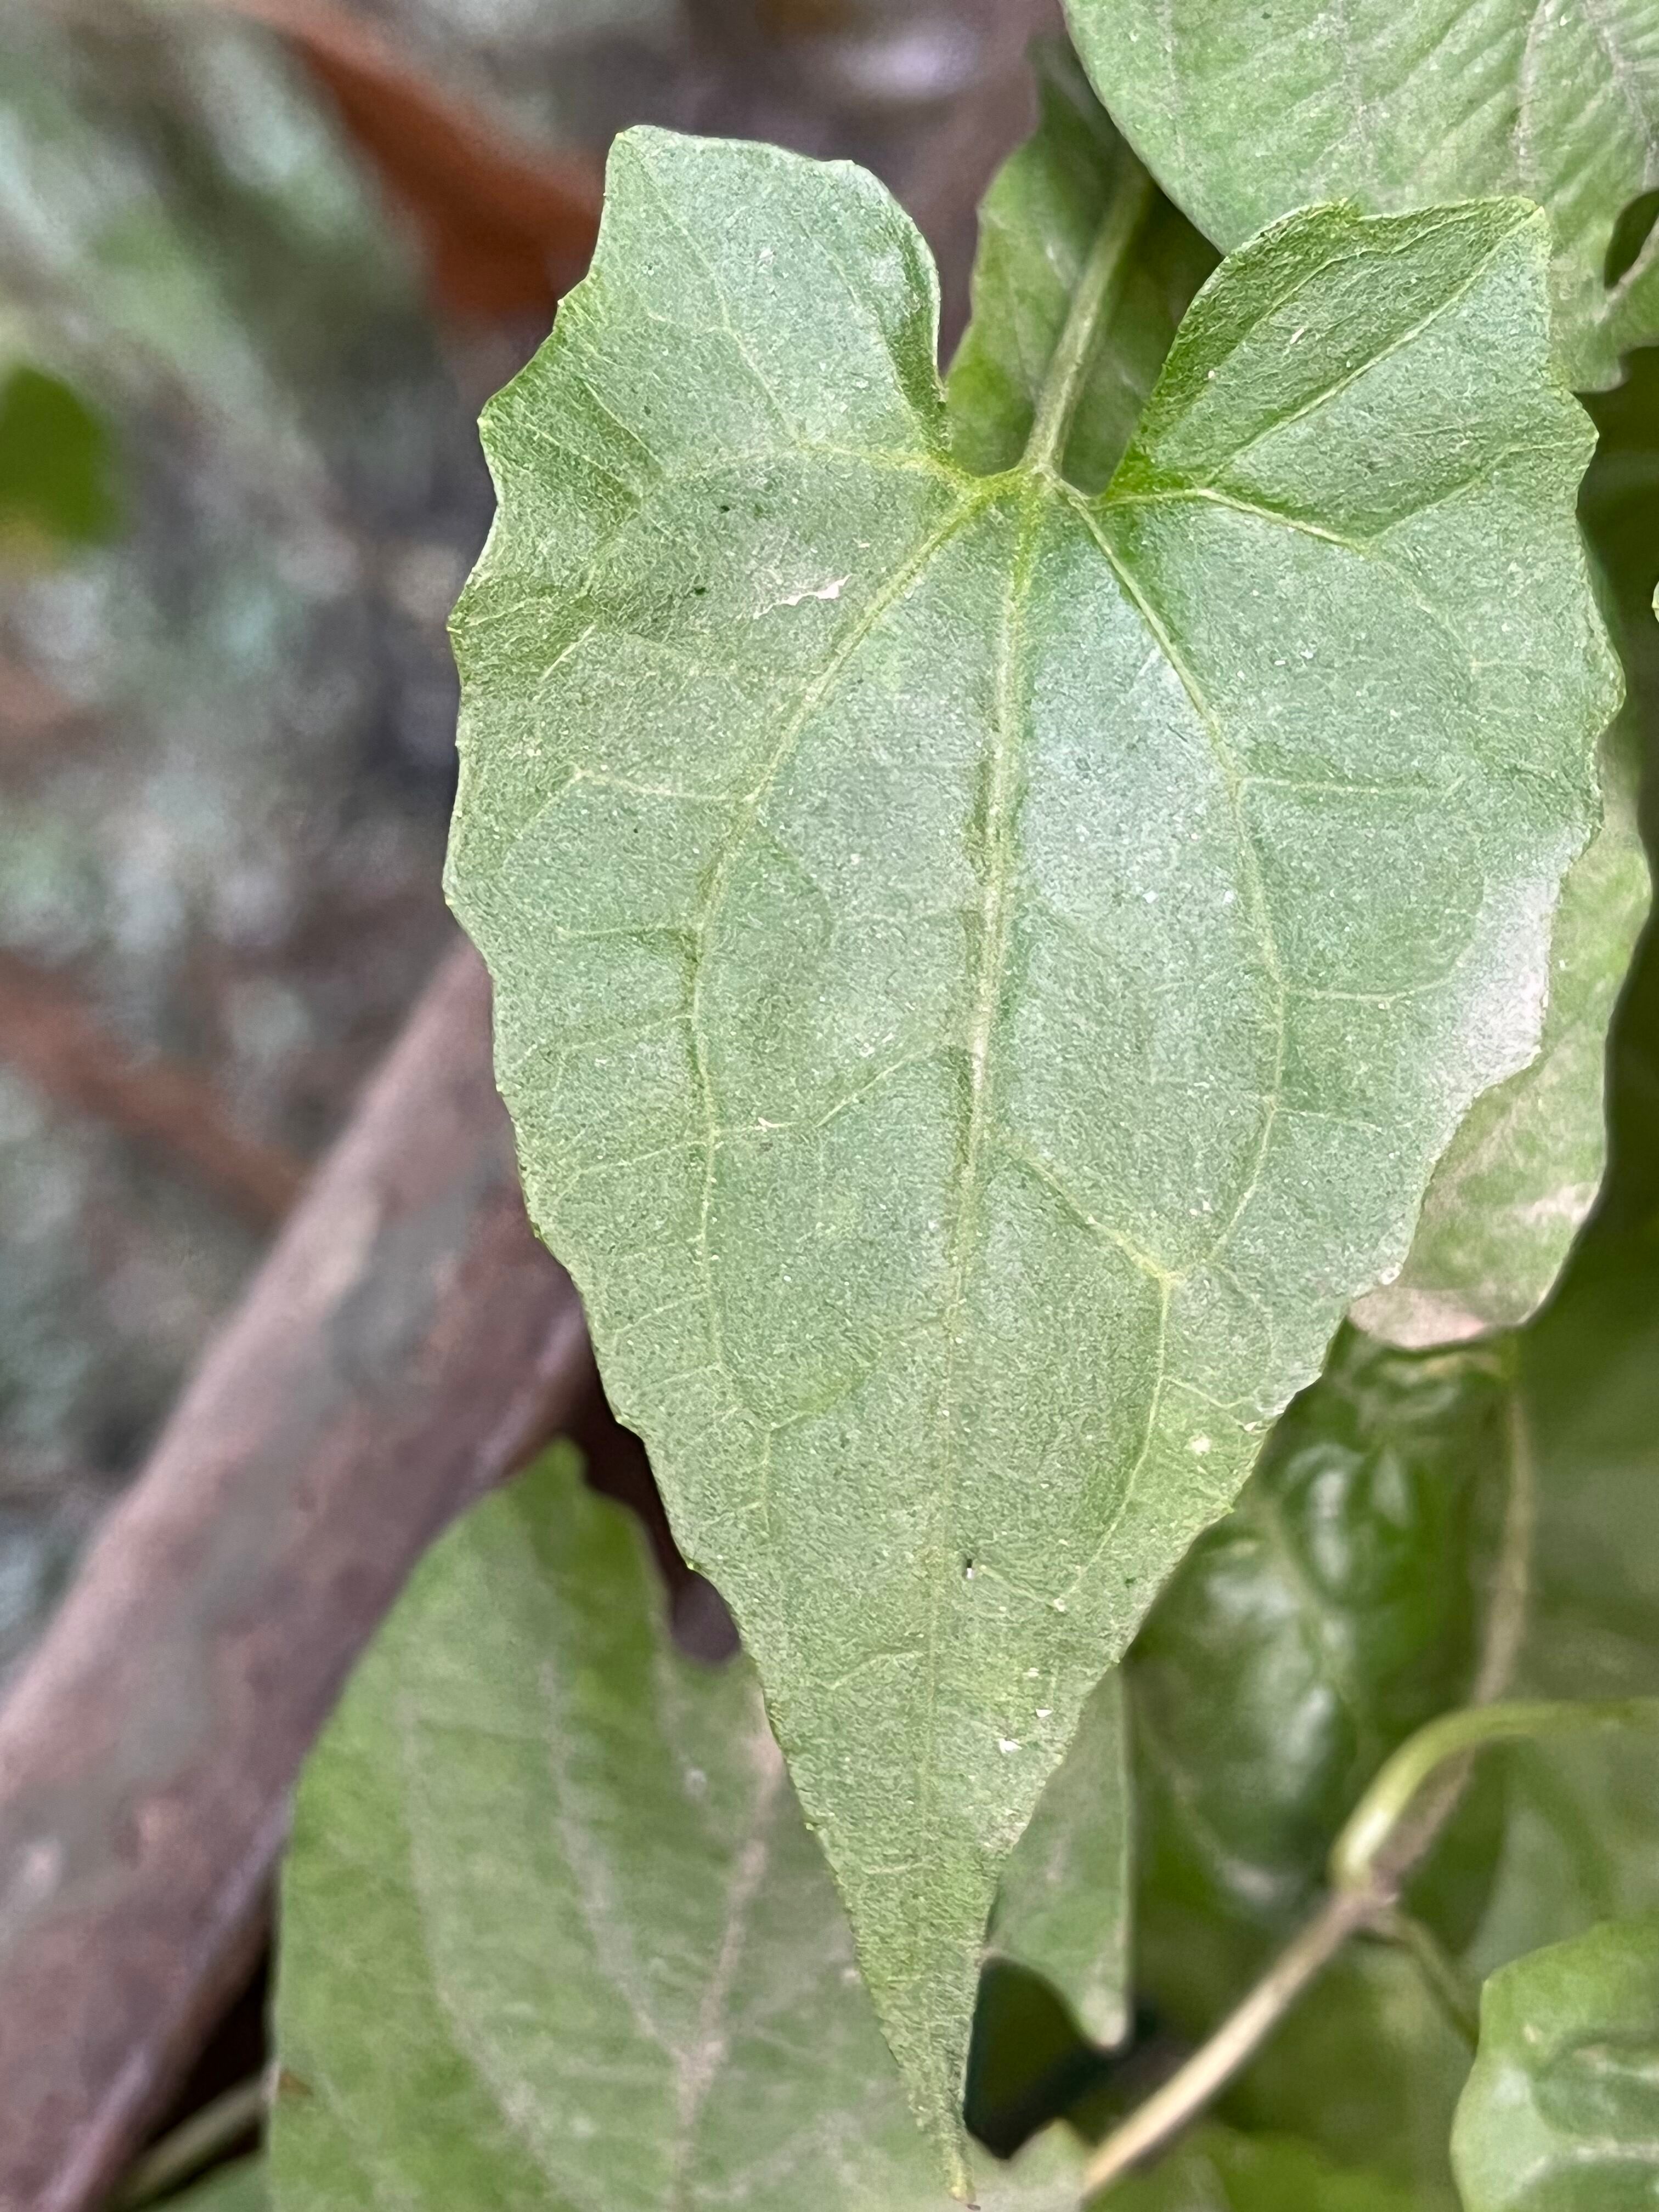
Plant species: mikania-micrantha